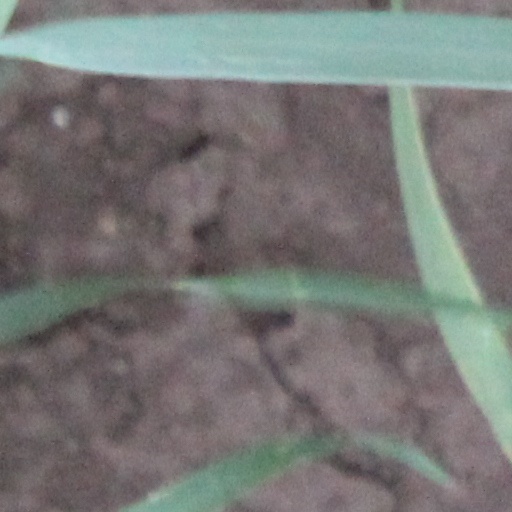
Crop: wheat